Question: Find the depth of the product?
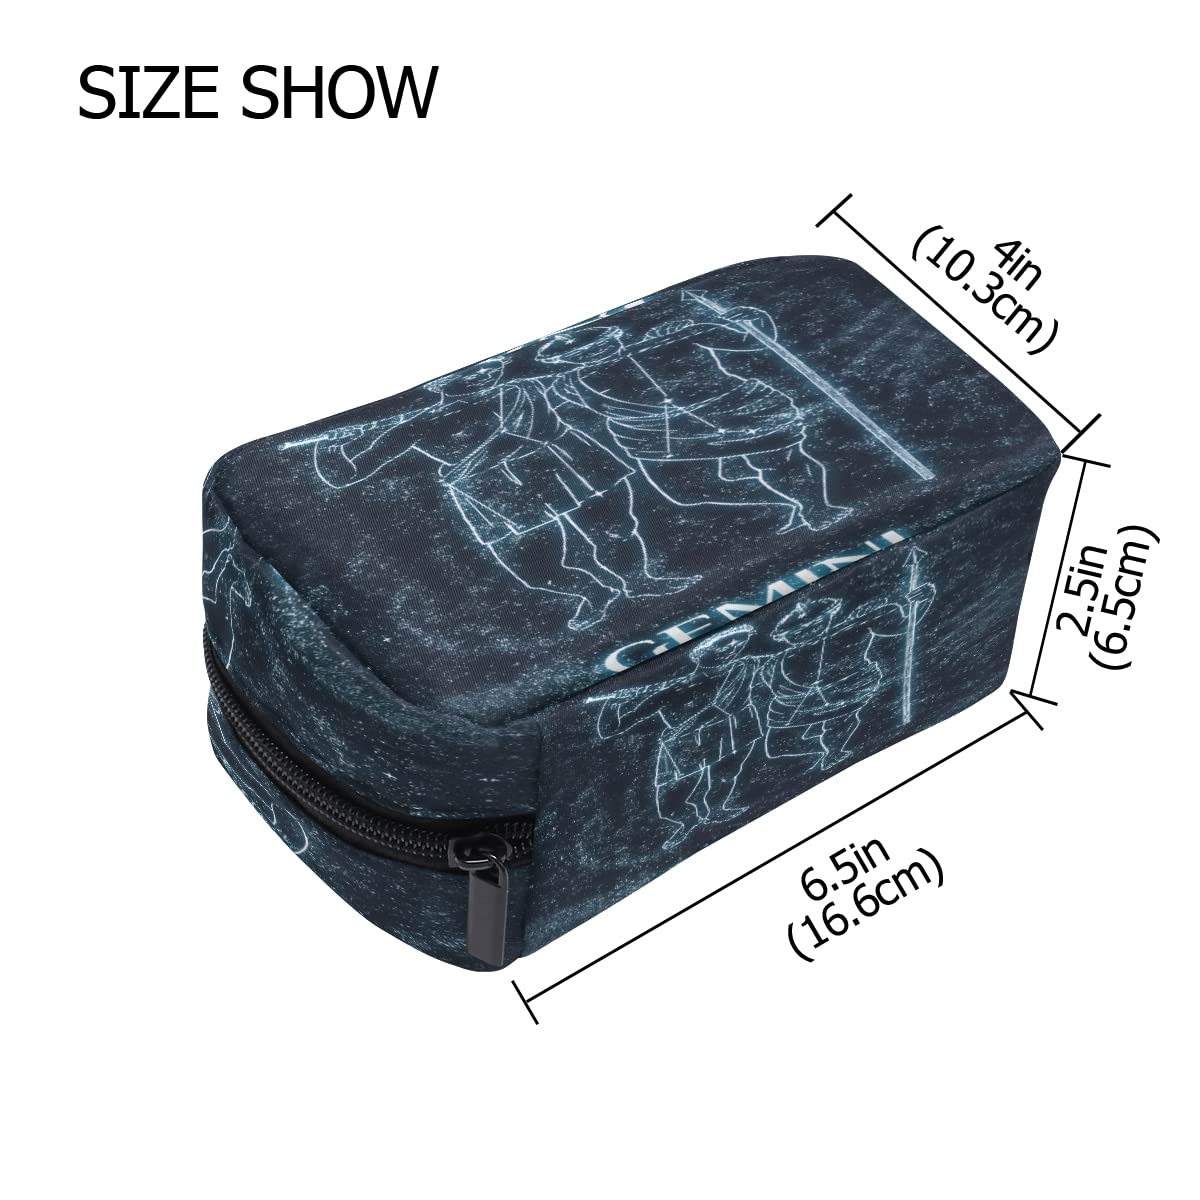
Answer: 6.5 inch